*Manu and *Yemo

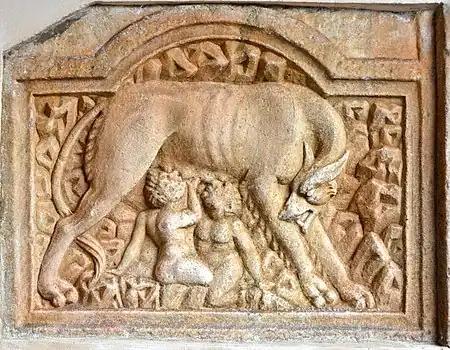
Ancient Roman relief from the Cathedral of Maria Saal showing the infant twins Romulus and Remus being suckled by a she-wolf.

Hermann Güntert, stressing philological parallels between the Germanic and Indo-Iranian texts, argued in 1923 for an inherited Indo-European motif of the creation of the world from the sacrifice and dismemberment of a primordial androgyne.